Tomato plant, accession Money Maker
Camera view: vertical (180 deg); turntable rotation: 270 degrees
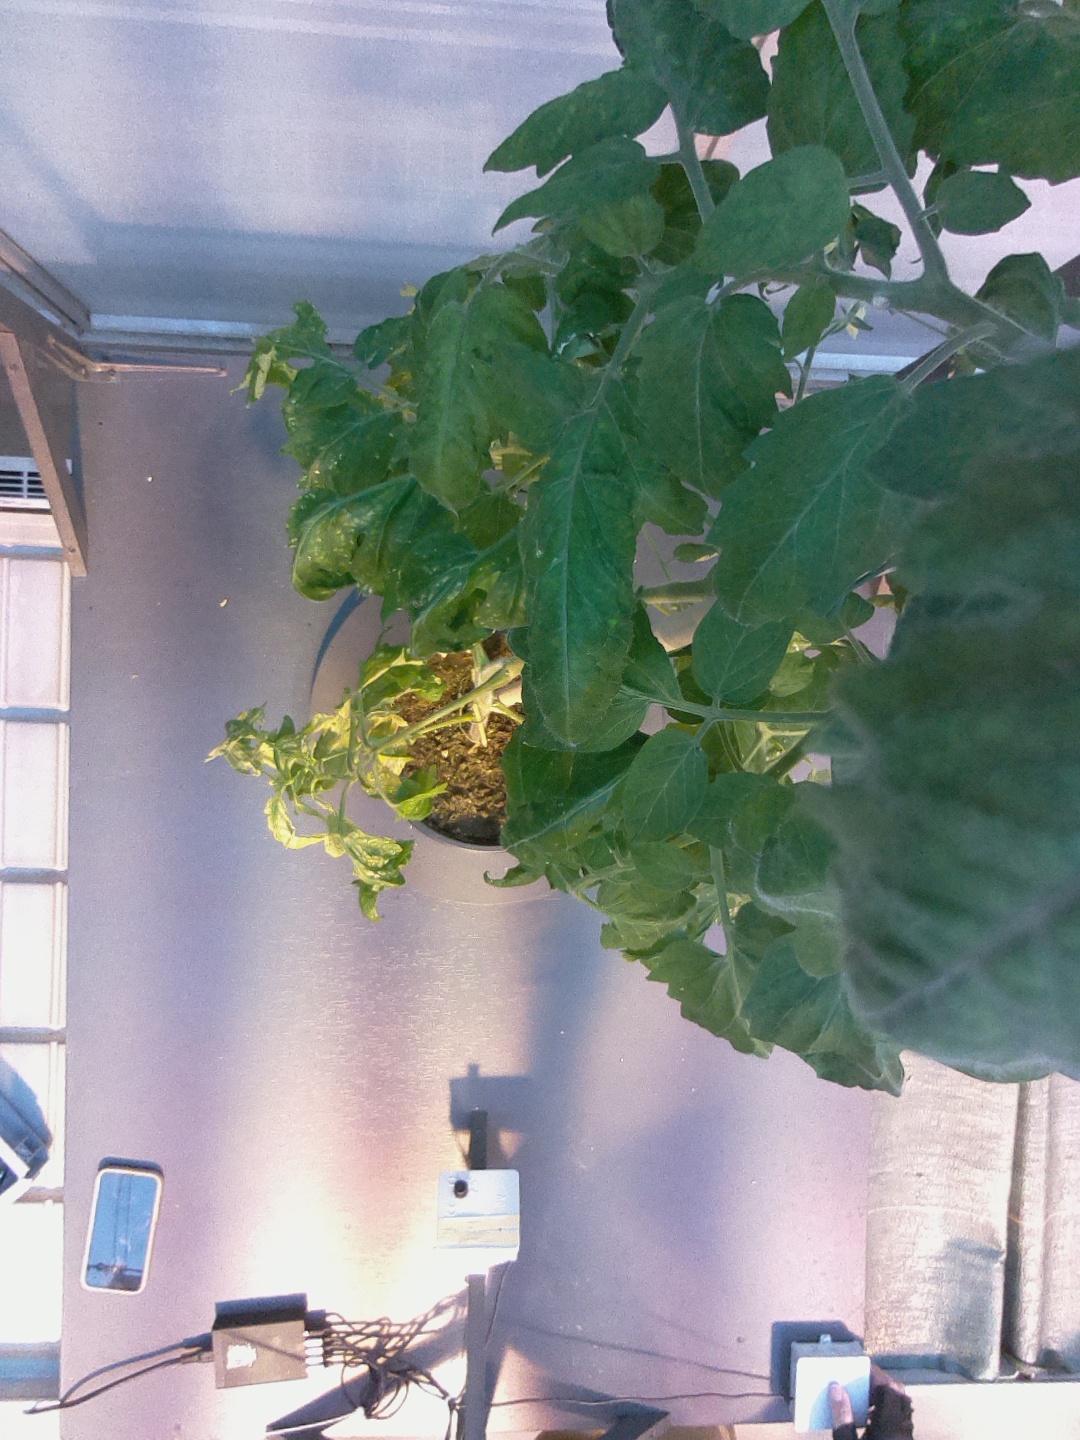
BBCH growth stage 70: Fruits at the main stem or branches visibles